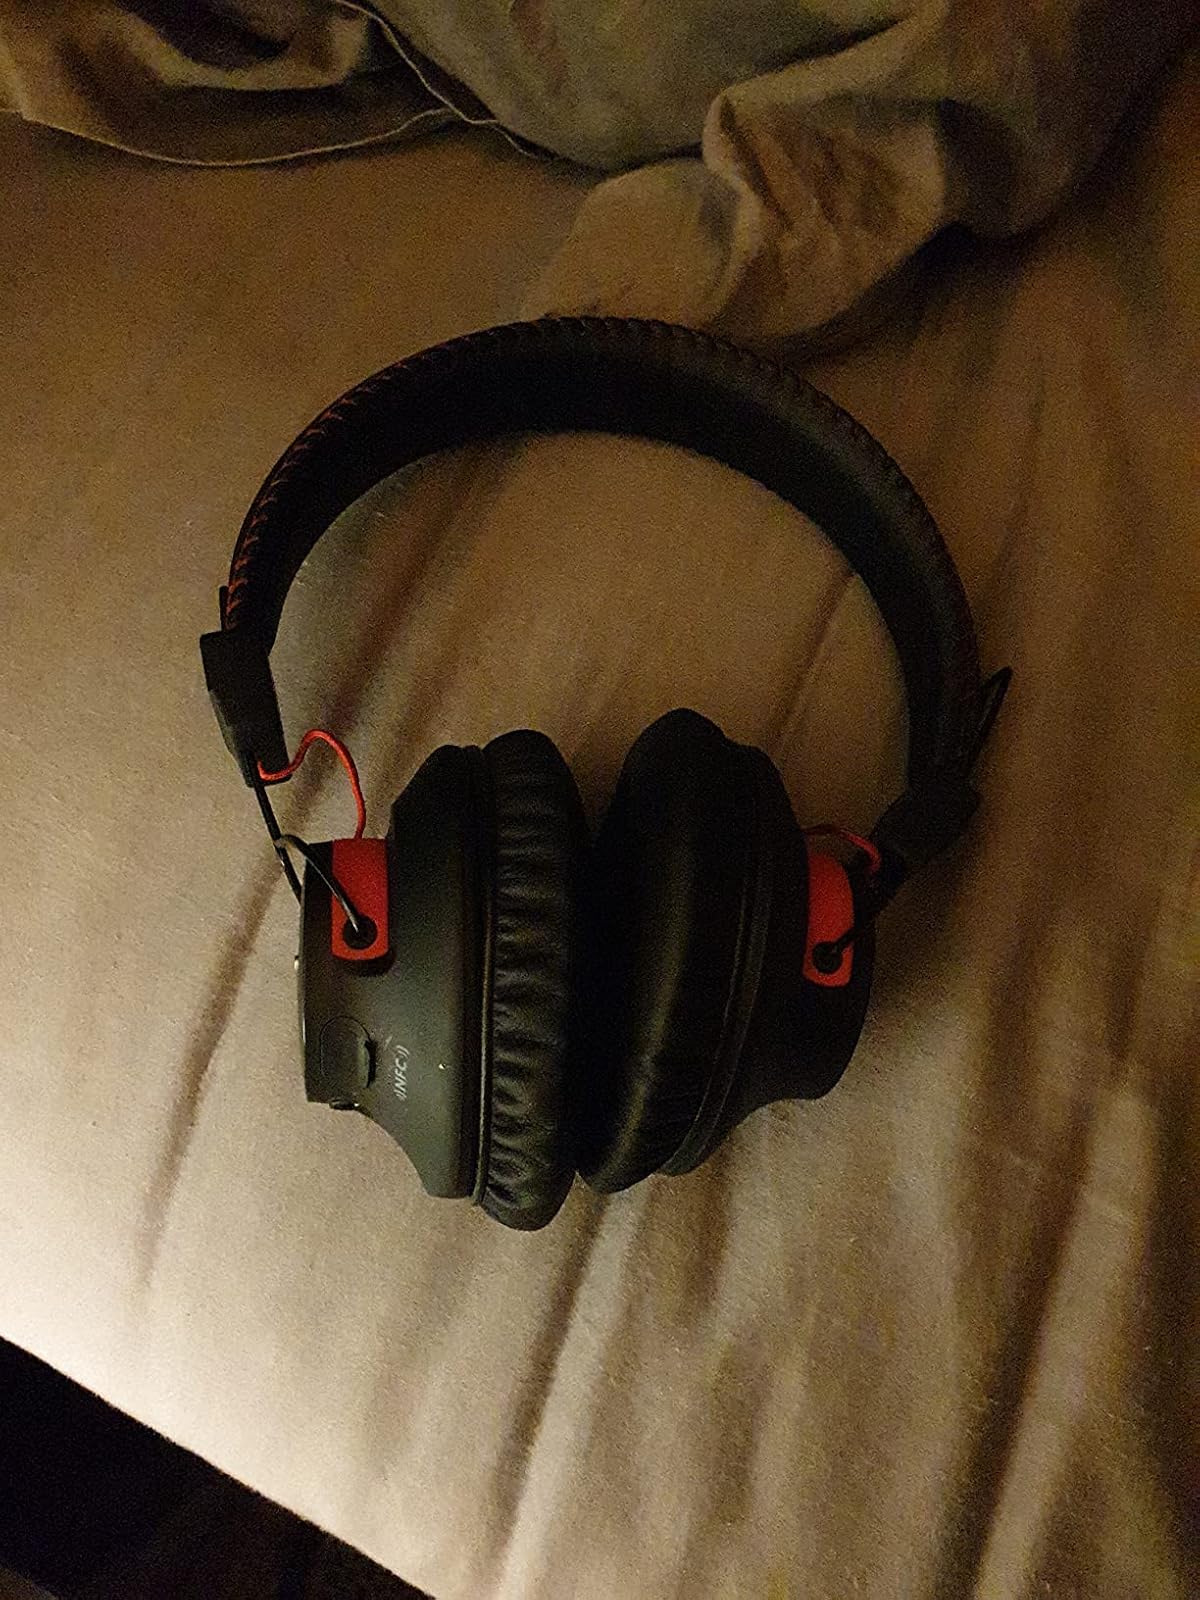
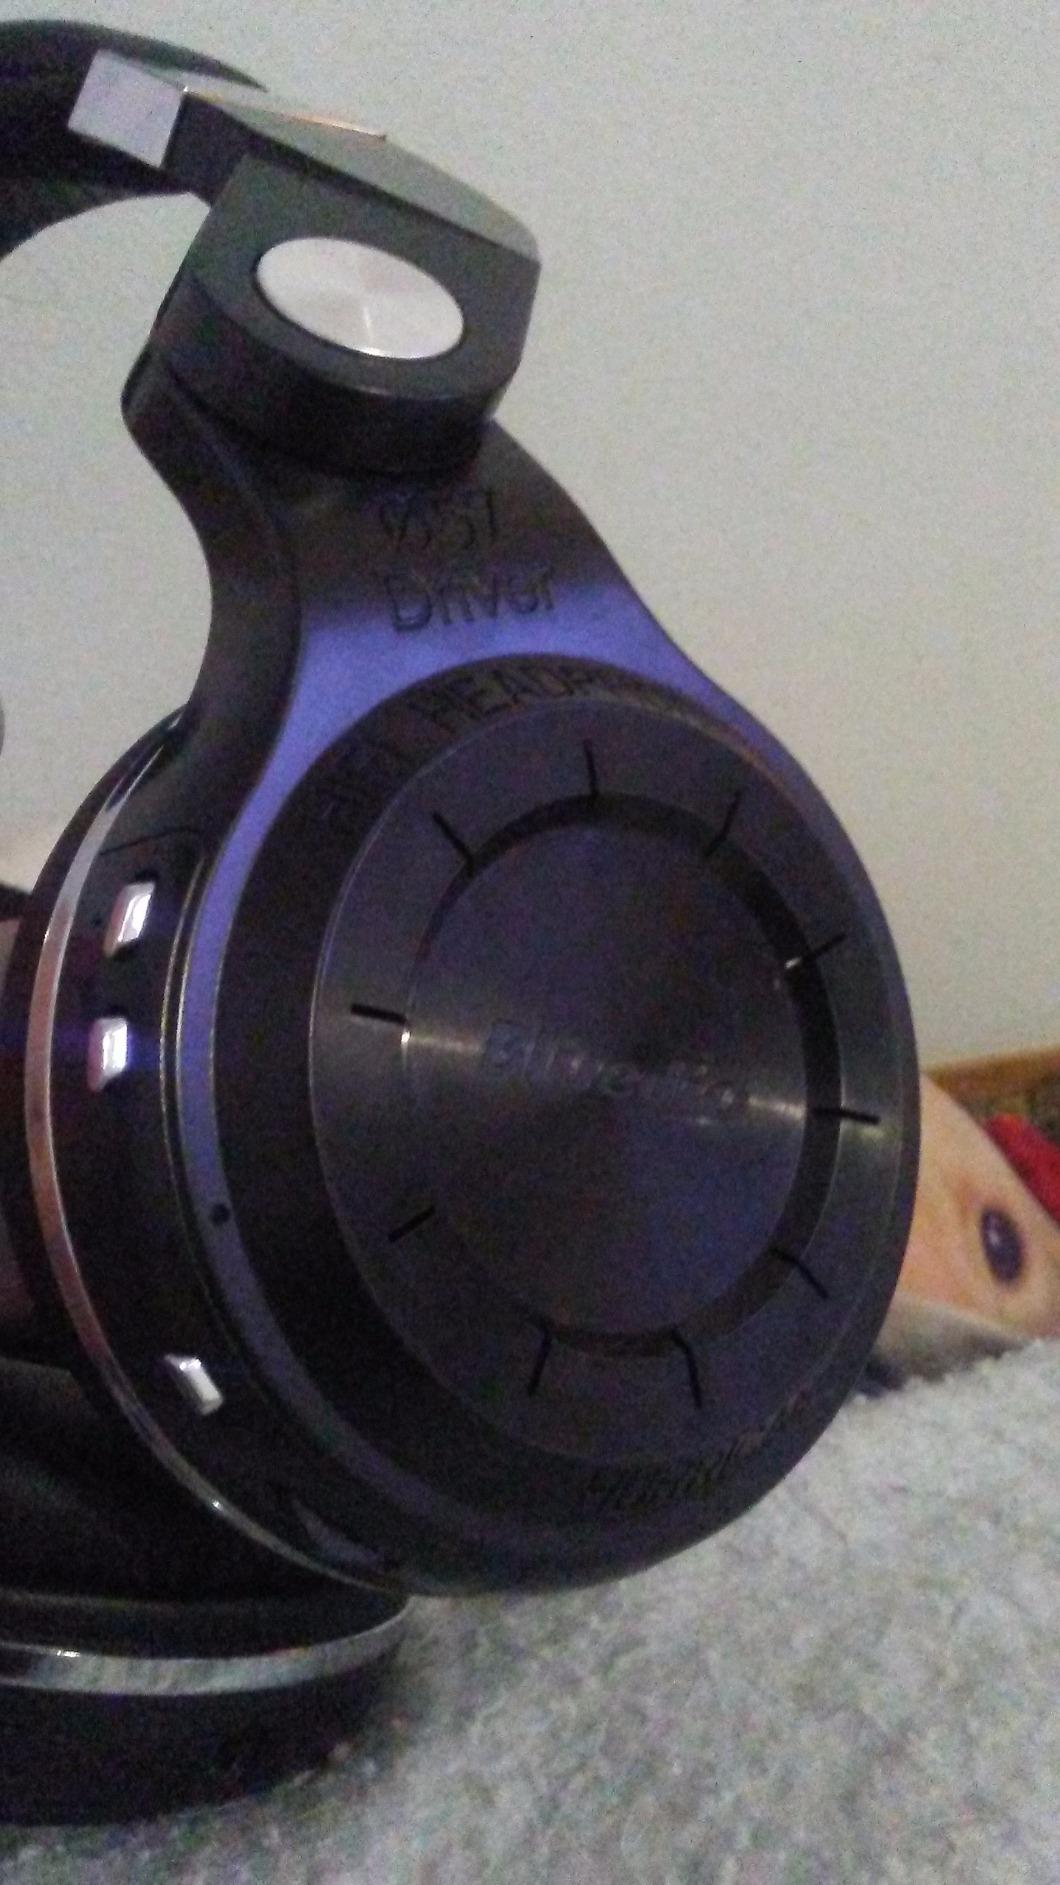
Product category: headphones
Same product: no